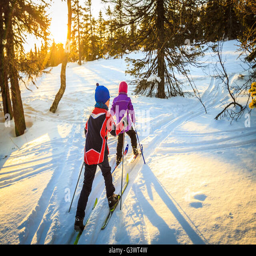
children , boy and girl , skiing in the forest during sunset .